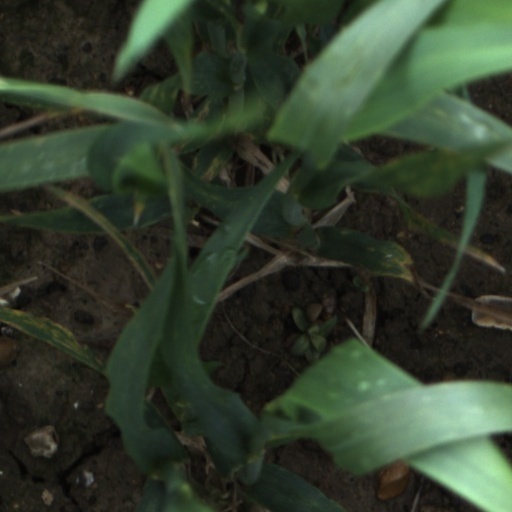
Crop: wheat